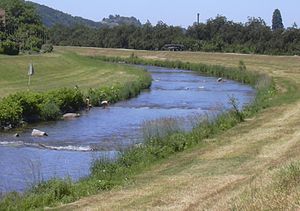
Rench
Rench er en flod i den tyske delstat Baden-Württemberg og en af Rhinens bifloder med en længde på 59 km. Den har sit udspring nær bjerget Kniebis, ikke langt fra Bad Griesbach i Schwarzwald. Den munder ud i Rhinen nær Rheinau/Lichtenau.